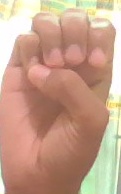
ASL sign: E